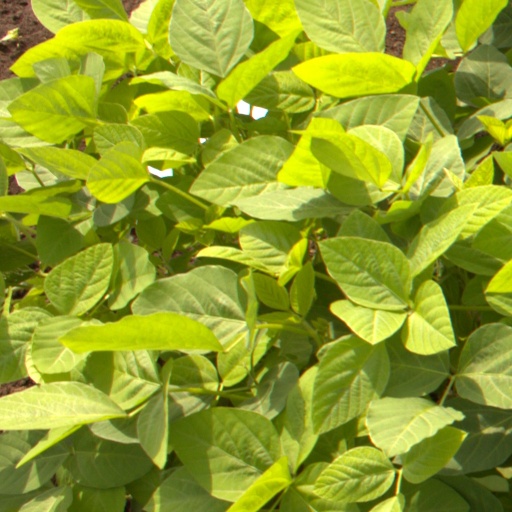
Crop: soybean